Richard Baawobr

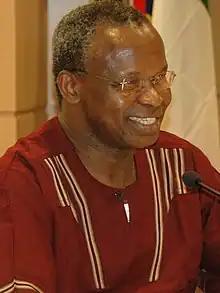
Baawobr in 2011

Richard Kuuia Baawobr, MAfr (21 June 1959 – 27 November 2022) was a Ghanaian Catholic prelate who served as Bishop of Wa from 2016 until his death in 2022. A member of the Missionaries of Africa (also known as the White Fathers), he worked in the Democratic Republic of the Congo, France, and Tanzania before being named a bishop in his native country. Pope Francis created him a cardinal on 27 August 2022. Baawobr died just a few months later.